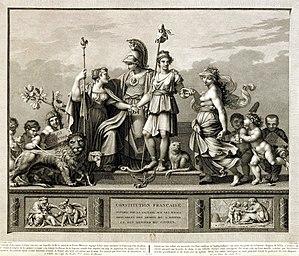
Constitution française fondée par la sagesse sur les bases immuables des droits de l'homme et des devoirs du citoyen. Gravé par Jacques-Louis Copia (1764-1799) d'après le peintre Pierre-Paul Prud'hon (1758-1823).
Jacques-Louis Copia, né en 1764 à Landau, en Allemagne et mort le 2 mars 1799 à Paris, est un artiste peintre, dessinateur, graveur, lithographe et illustrateur français.